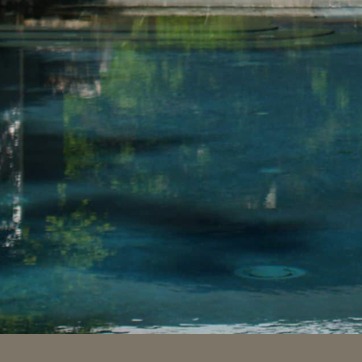
Material: water